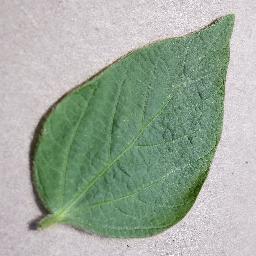
Label: Soybean___healthy